Erez Lieberman Aiden

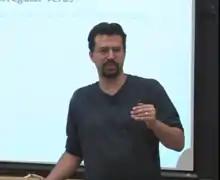
Erez Lieberman Aiden lecturing on culturomics at Harvard University in 2011

Lieberman Aiden was involved in the analysis of a corpus of around 5 million digitised books, applying data mining techniques to advance the new field of culturomics. Leiberman Aiden was involved in a project to digitise Anglo-Saxon texts in 2004, analysis of which provided supporting evidence for verb regularisation, a process whereby irregular verbs become increasingly regular over time.